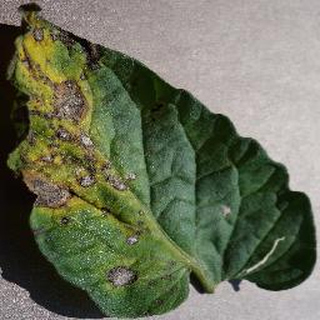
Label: tomato_early_blight